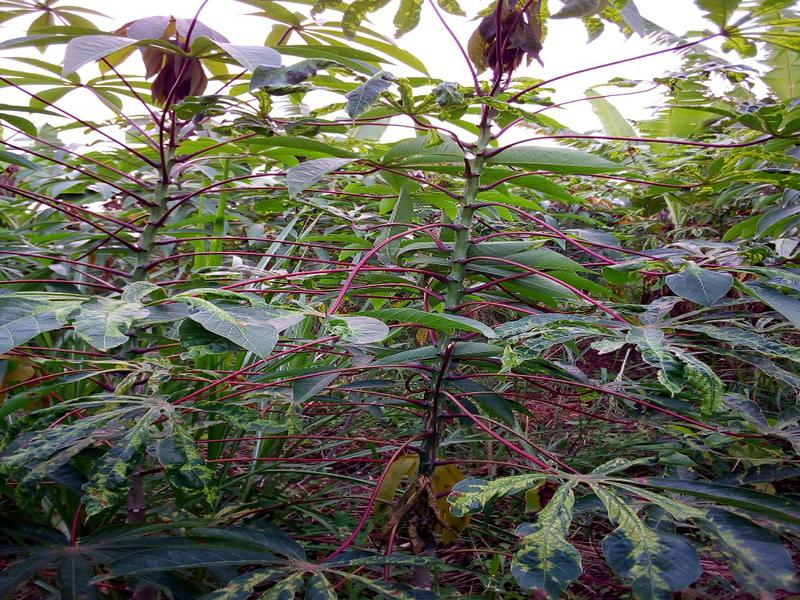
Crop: cassava
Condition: mosaic_disease